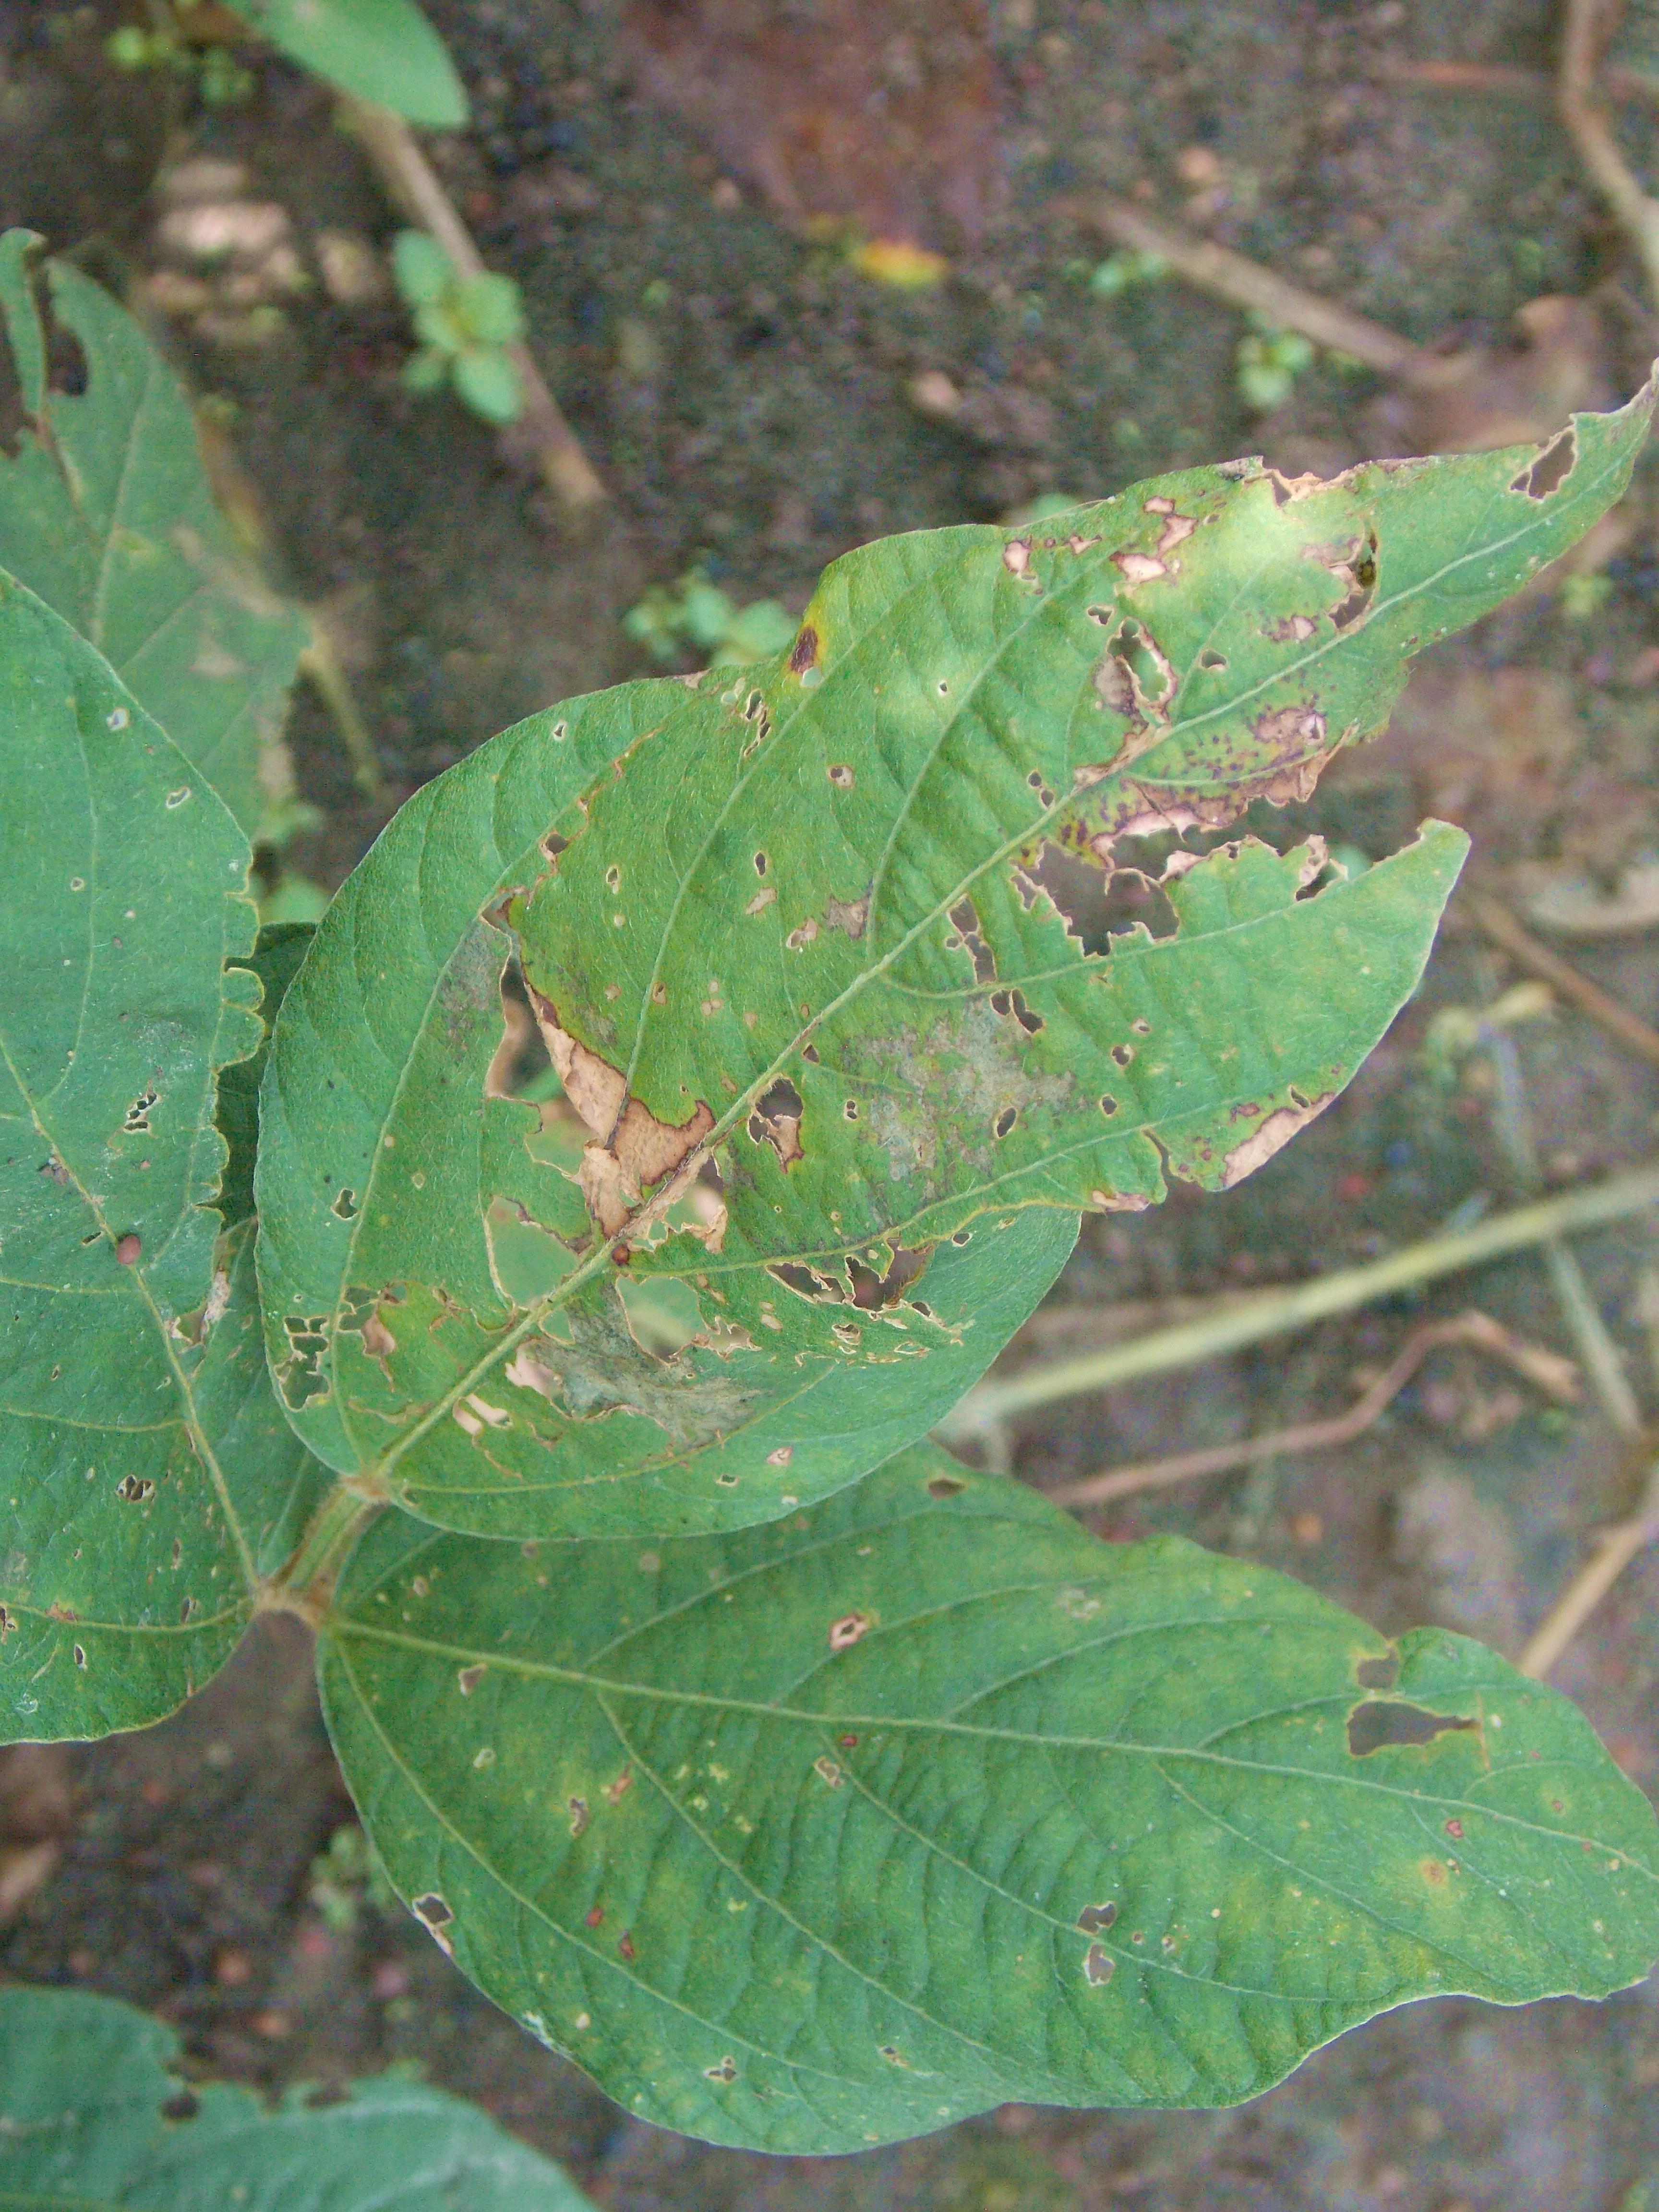
Label: Disease